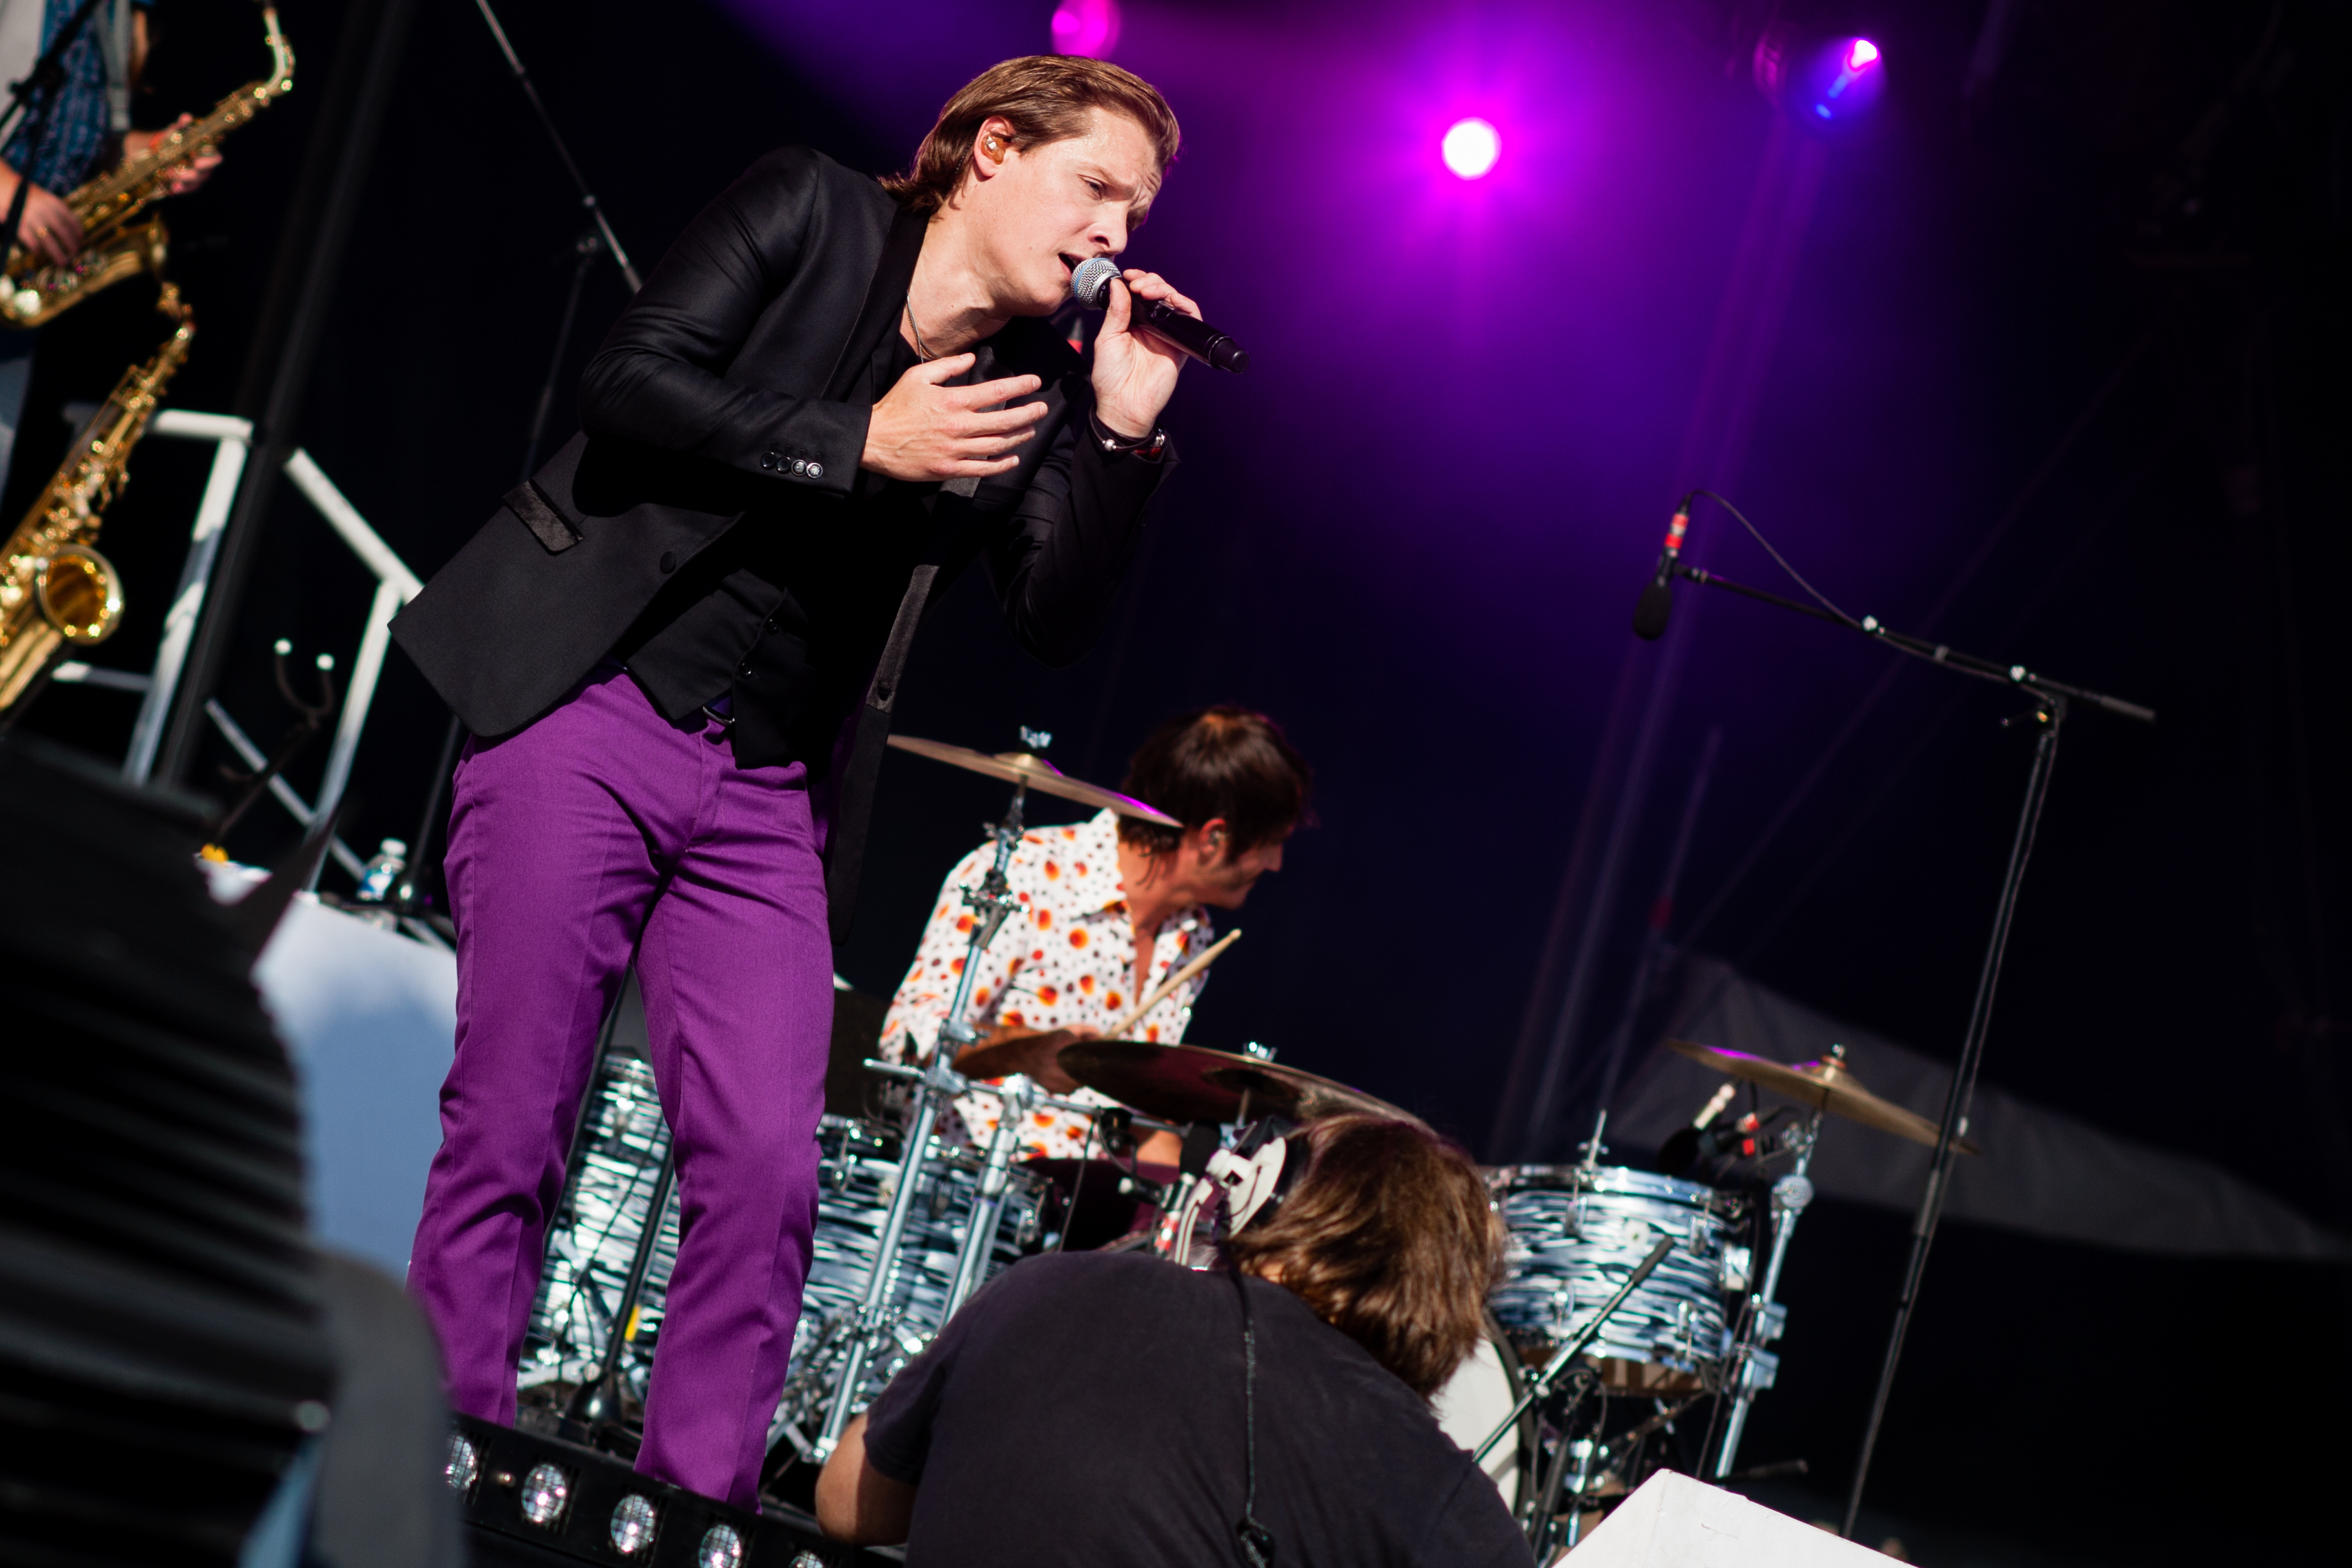
music, concert, audience, live, canon, musician, festival, 40d, gig, stage, 2012, fete, humanit, fetedelhuma, bnabar, performance, bassist, singing, guitarist, drummer, entertainment, performing arts, singer songwriter, rock concert, musical ensemble